John Milton Gregory

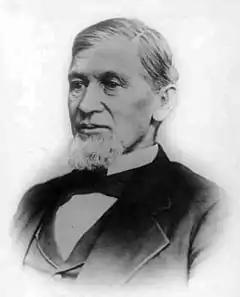

John Milton Gregory (July 6, 1822October 19, 1898) was an American educator and the first president (regent was his official title) of the University of Illinois, then known as Illinois Industrial University.